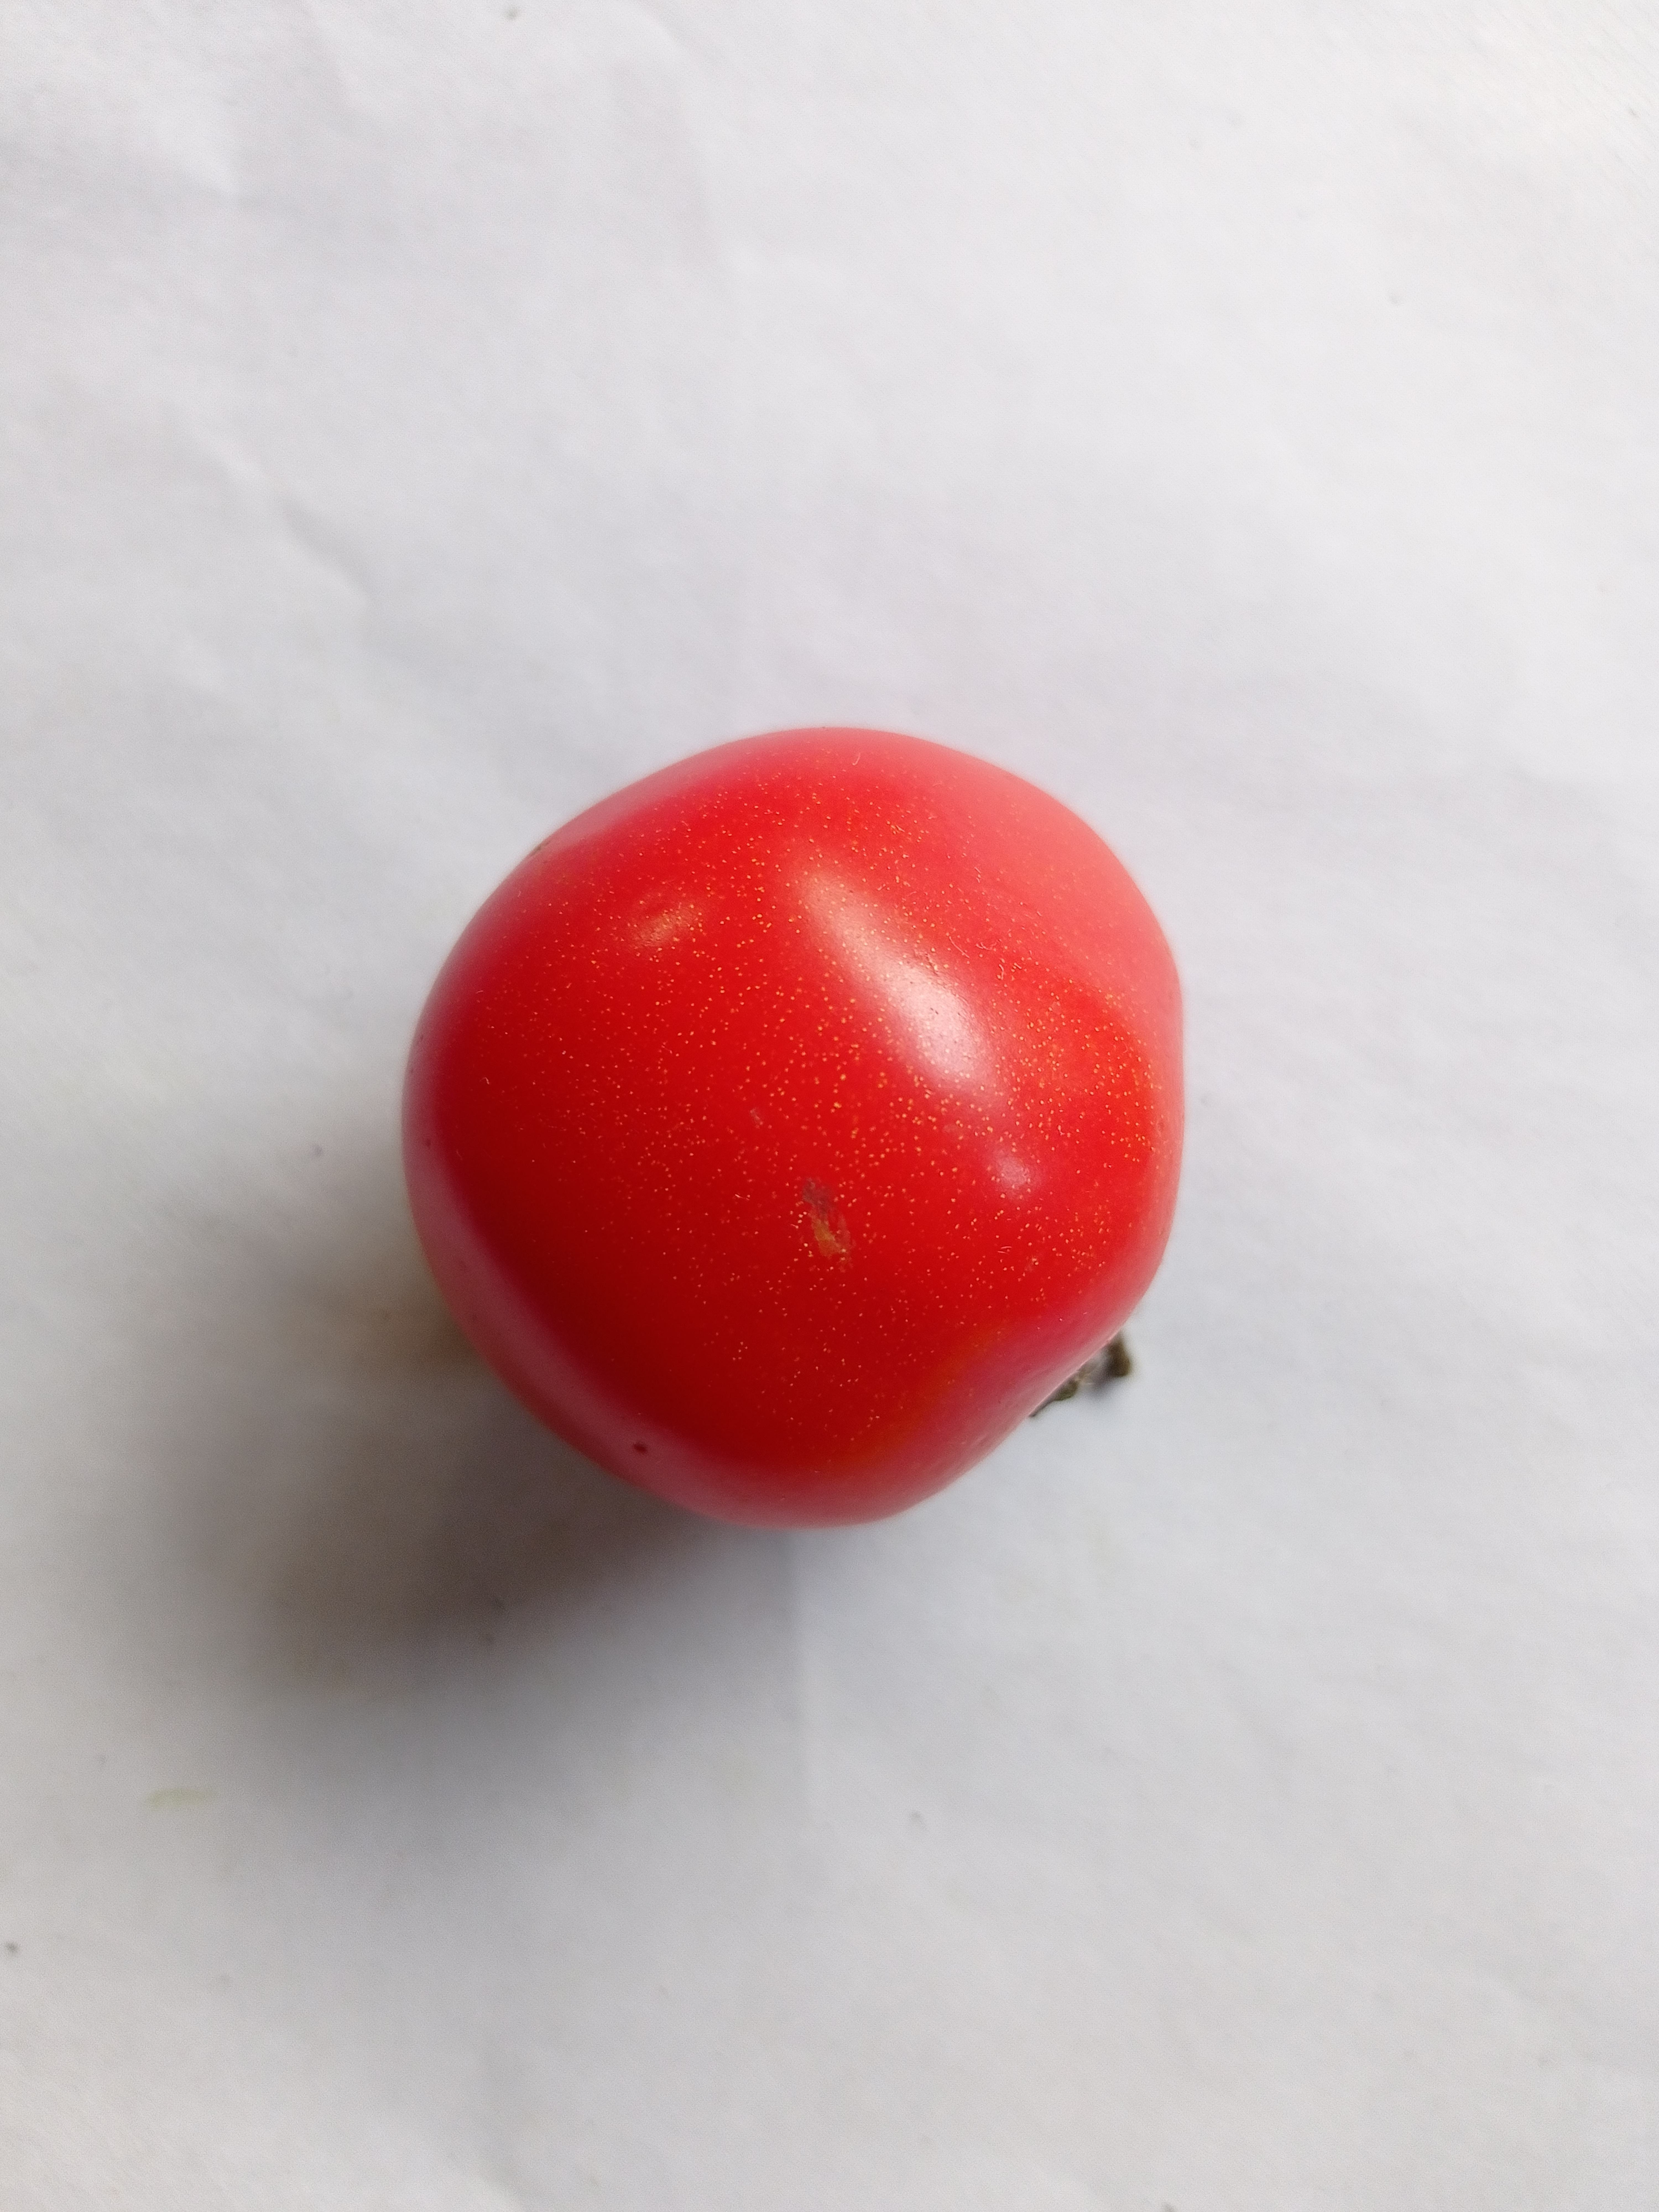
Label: Fresh